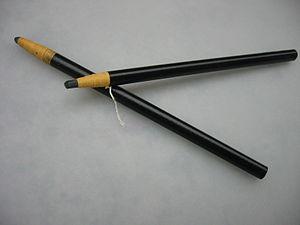
Un crayon graisse (UK chinagraph crayon) est faite de dur labeur et de la cire de couleur est utile pour le marquage sur dur, les surfaces glacées telles que la porcelaine ou en verre. العربية: أ الدهن قلم رصاص (بريطانيا chinagraph قلم رصاص) هي مصنوعة من الشمع بجد ملونة و هو مفيد لوضع علامات على الشاق ، صقيله الاسطح مثل الخزف او الزجاج. 中文: 一油脂铅笔（英国chinagraph铅笔）是硬彩色蜡，是有用的标记，硬，表面光滑如瓷或玻璃。 日本語: グリース、鉛筆（英国chinagraph鉛筆）が作られた色のハードワックスとハードにも役立ちます。マーキングされ、磁器やガラスなどの表面に光沢します。 한국어: a 그리스 펜슬 (영국 chinagraph 연필)가 만든이 하드 착색된 왁스 및 유용에 대한 마크에있는 하드, 도자기, 유리와 같은 광택 표면.